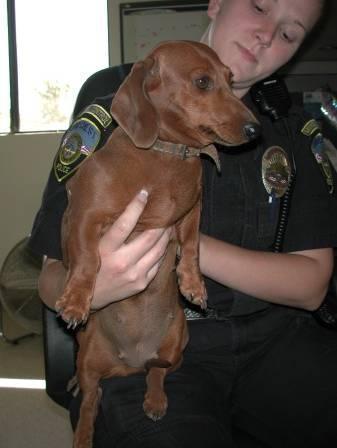
dog